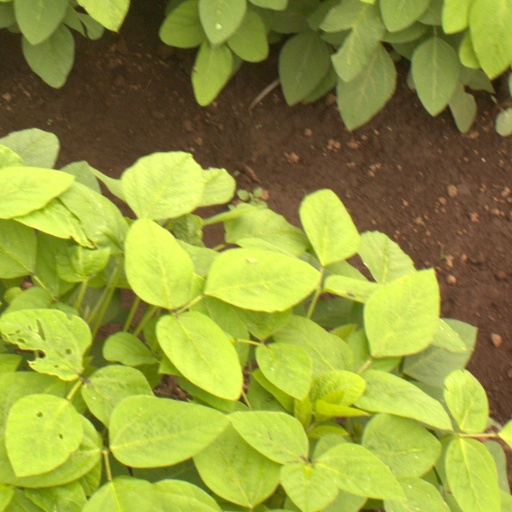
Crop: soybean